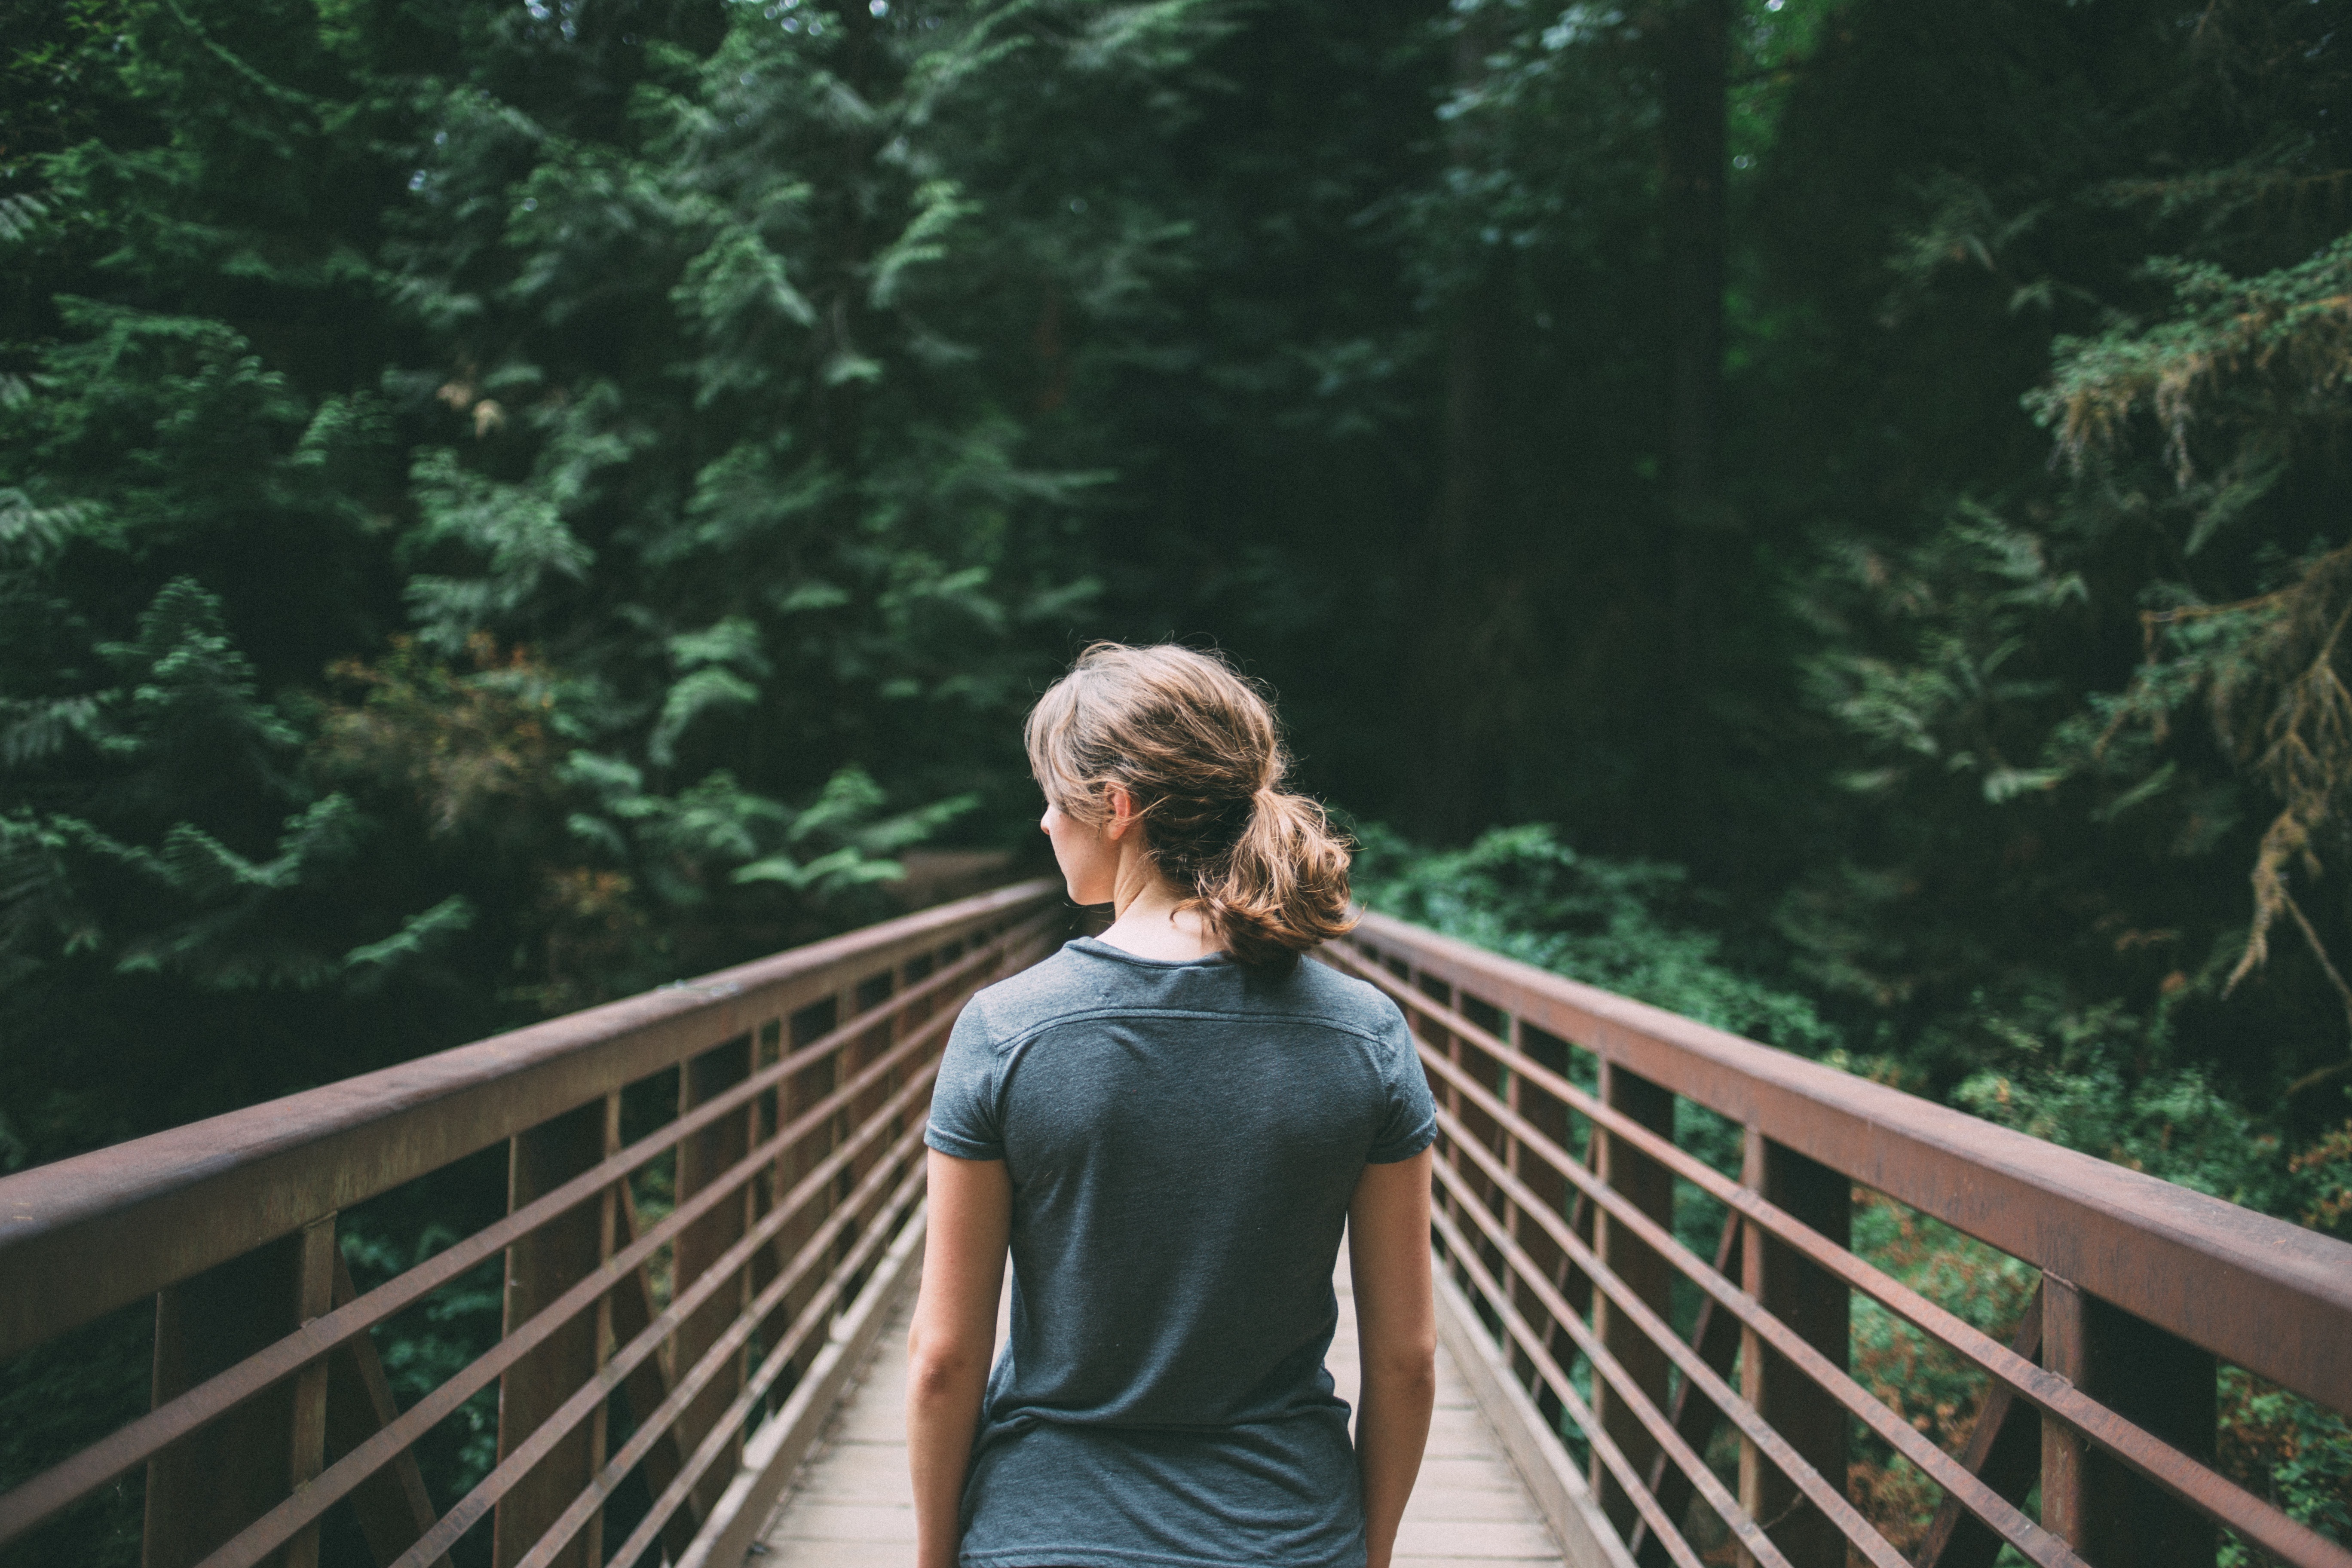
forest, walking, person, girl, woman, hiking, bridge, sunlight, crossing, summer, vacation, female, young, jungle, park, activity, trees, outdoors, wooden, footbridge, habitat